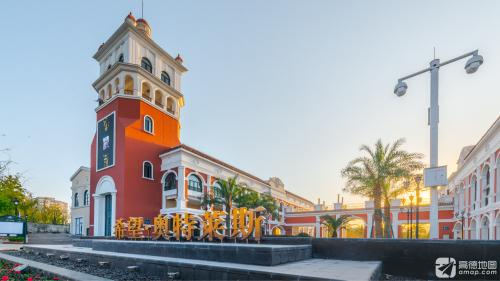
地标名称：希望·奥特莱斯